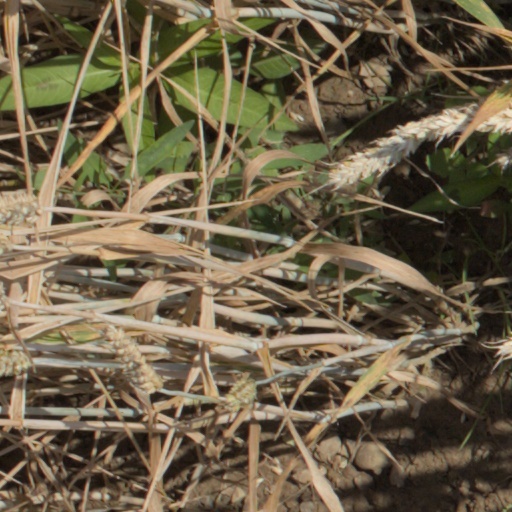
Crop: wheat